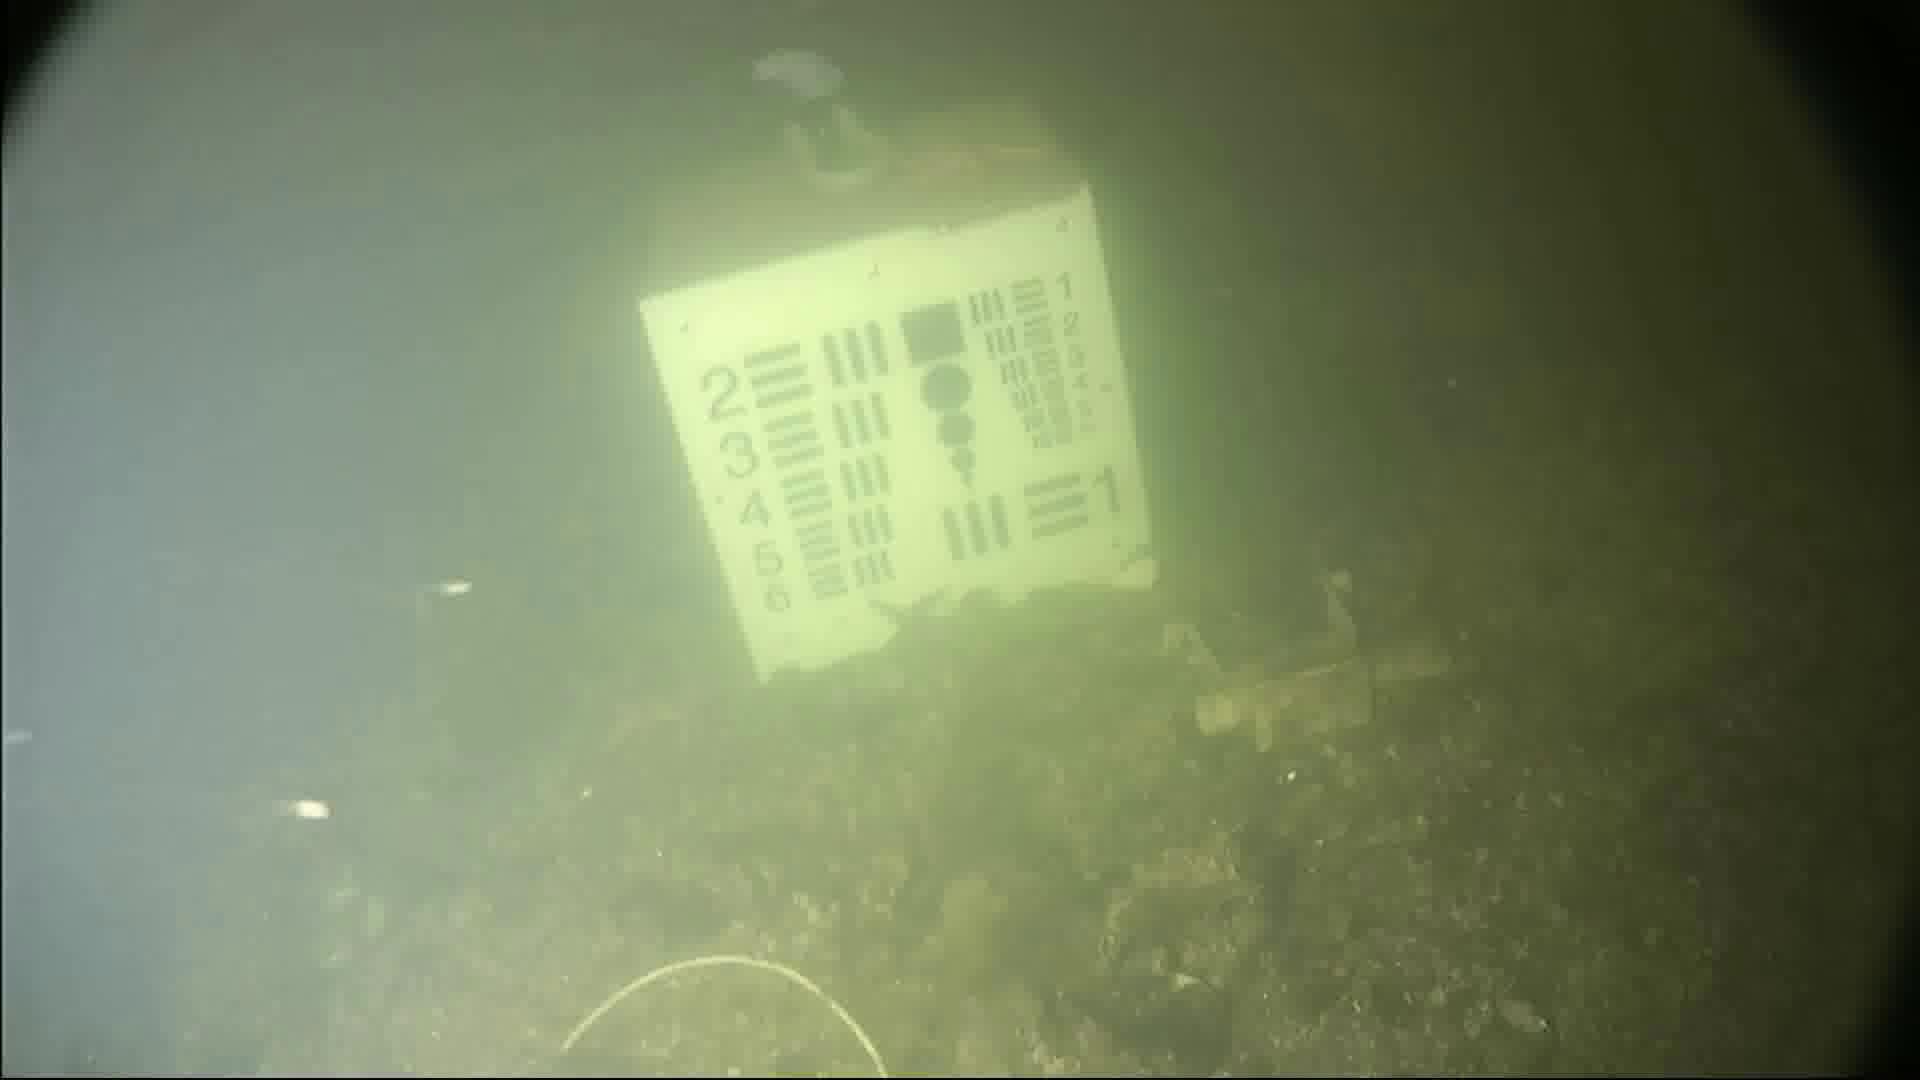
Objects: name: jellyfish
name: starfish